Guillielmus de Grof

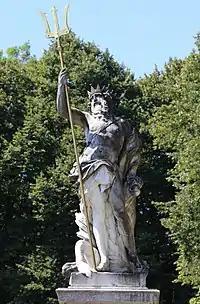
"Neptune", Nymphenburg

He continued his training in Paris, where he is recorded from 1700, and possibly also in Italy. From 1708 he was in the service of King Louis XIV in Paris. He married the Alsatian woman Rosalia Susanna Lamoureux. Of the couple's children are known: Charles (1712–1774), Claudius Achilles (b. 1716), Ferdinand Wilhelm (b. 1718) and Johanna Margaretha.